2008 French Grand Prix

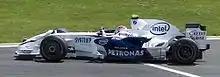
Robert Kubica led the Drivers' Championship going into the race, but only managed seventh in qualifying.

Three practice sessions were held before the Sunday race—two on Friday, and a third on Saturday. The Friday morning and afternoon sessions each lasted 90 minutes. The third session was held on Saturday morning and lasted an hour. In the first practice session, which was held in dry conditions, Ferrari's Felipe Massa was quickest, ahead of the McLarens of Hamilton and Kovalainen in second and third. Massa's teammate, Räikkönen, was fourth quickest. The afternoon session, which was held in very hot conditions, saw Renault's Fernando Alonso record the fastest lap, ahead of the two Ferrari drivers. The hot weather conditions posed several problems for the drivers, as many of the cars ran off the road, sliding through the gravel or across the asphalt. At the end of the session, a new system—designed to limit the cars' speeds in potentially hazardous situations—was tested. In the third practice session, again held in dry conditions, Renault continued their strong practice performance with Piquet leading the final practice session. Red Bull's Mark Webber was next quickest while Sebastian Vettel of Toro Rosso was third. As was the pattern for the season, the McLaren and Ferrari drivers ran heavier fuel loads in this session in preparation for the final section of qualifying.